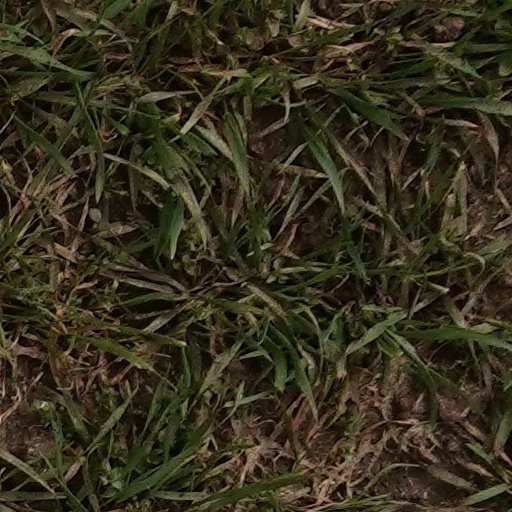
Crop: wheat